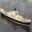
Label: ship